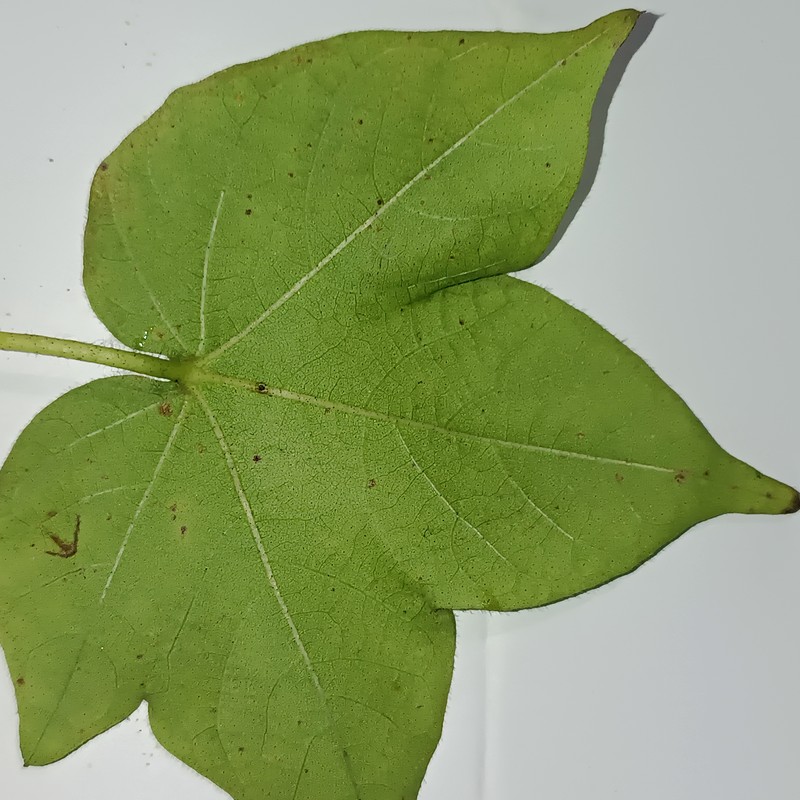
Label: Bacterial Blight